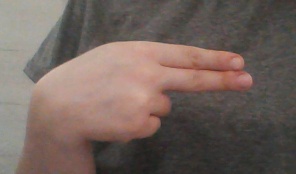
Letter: ain